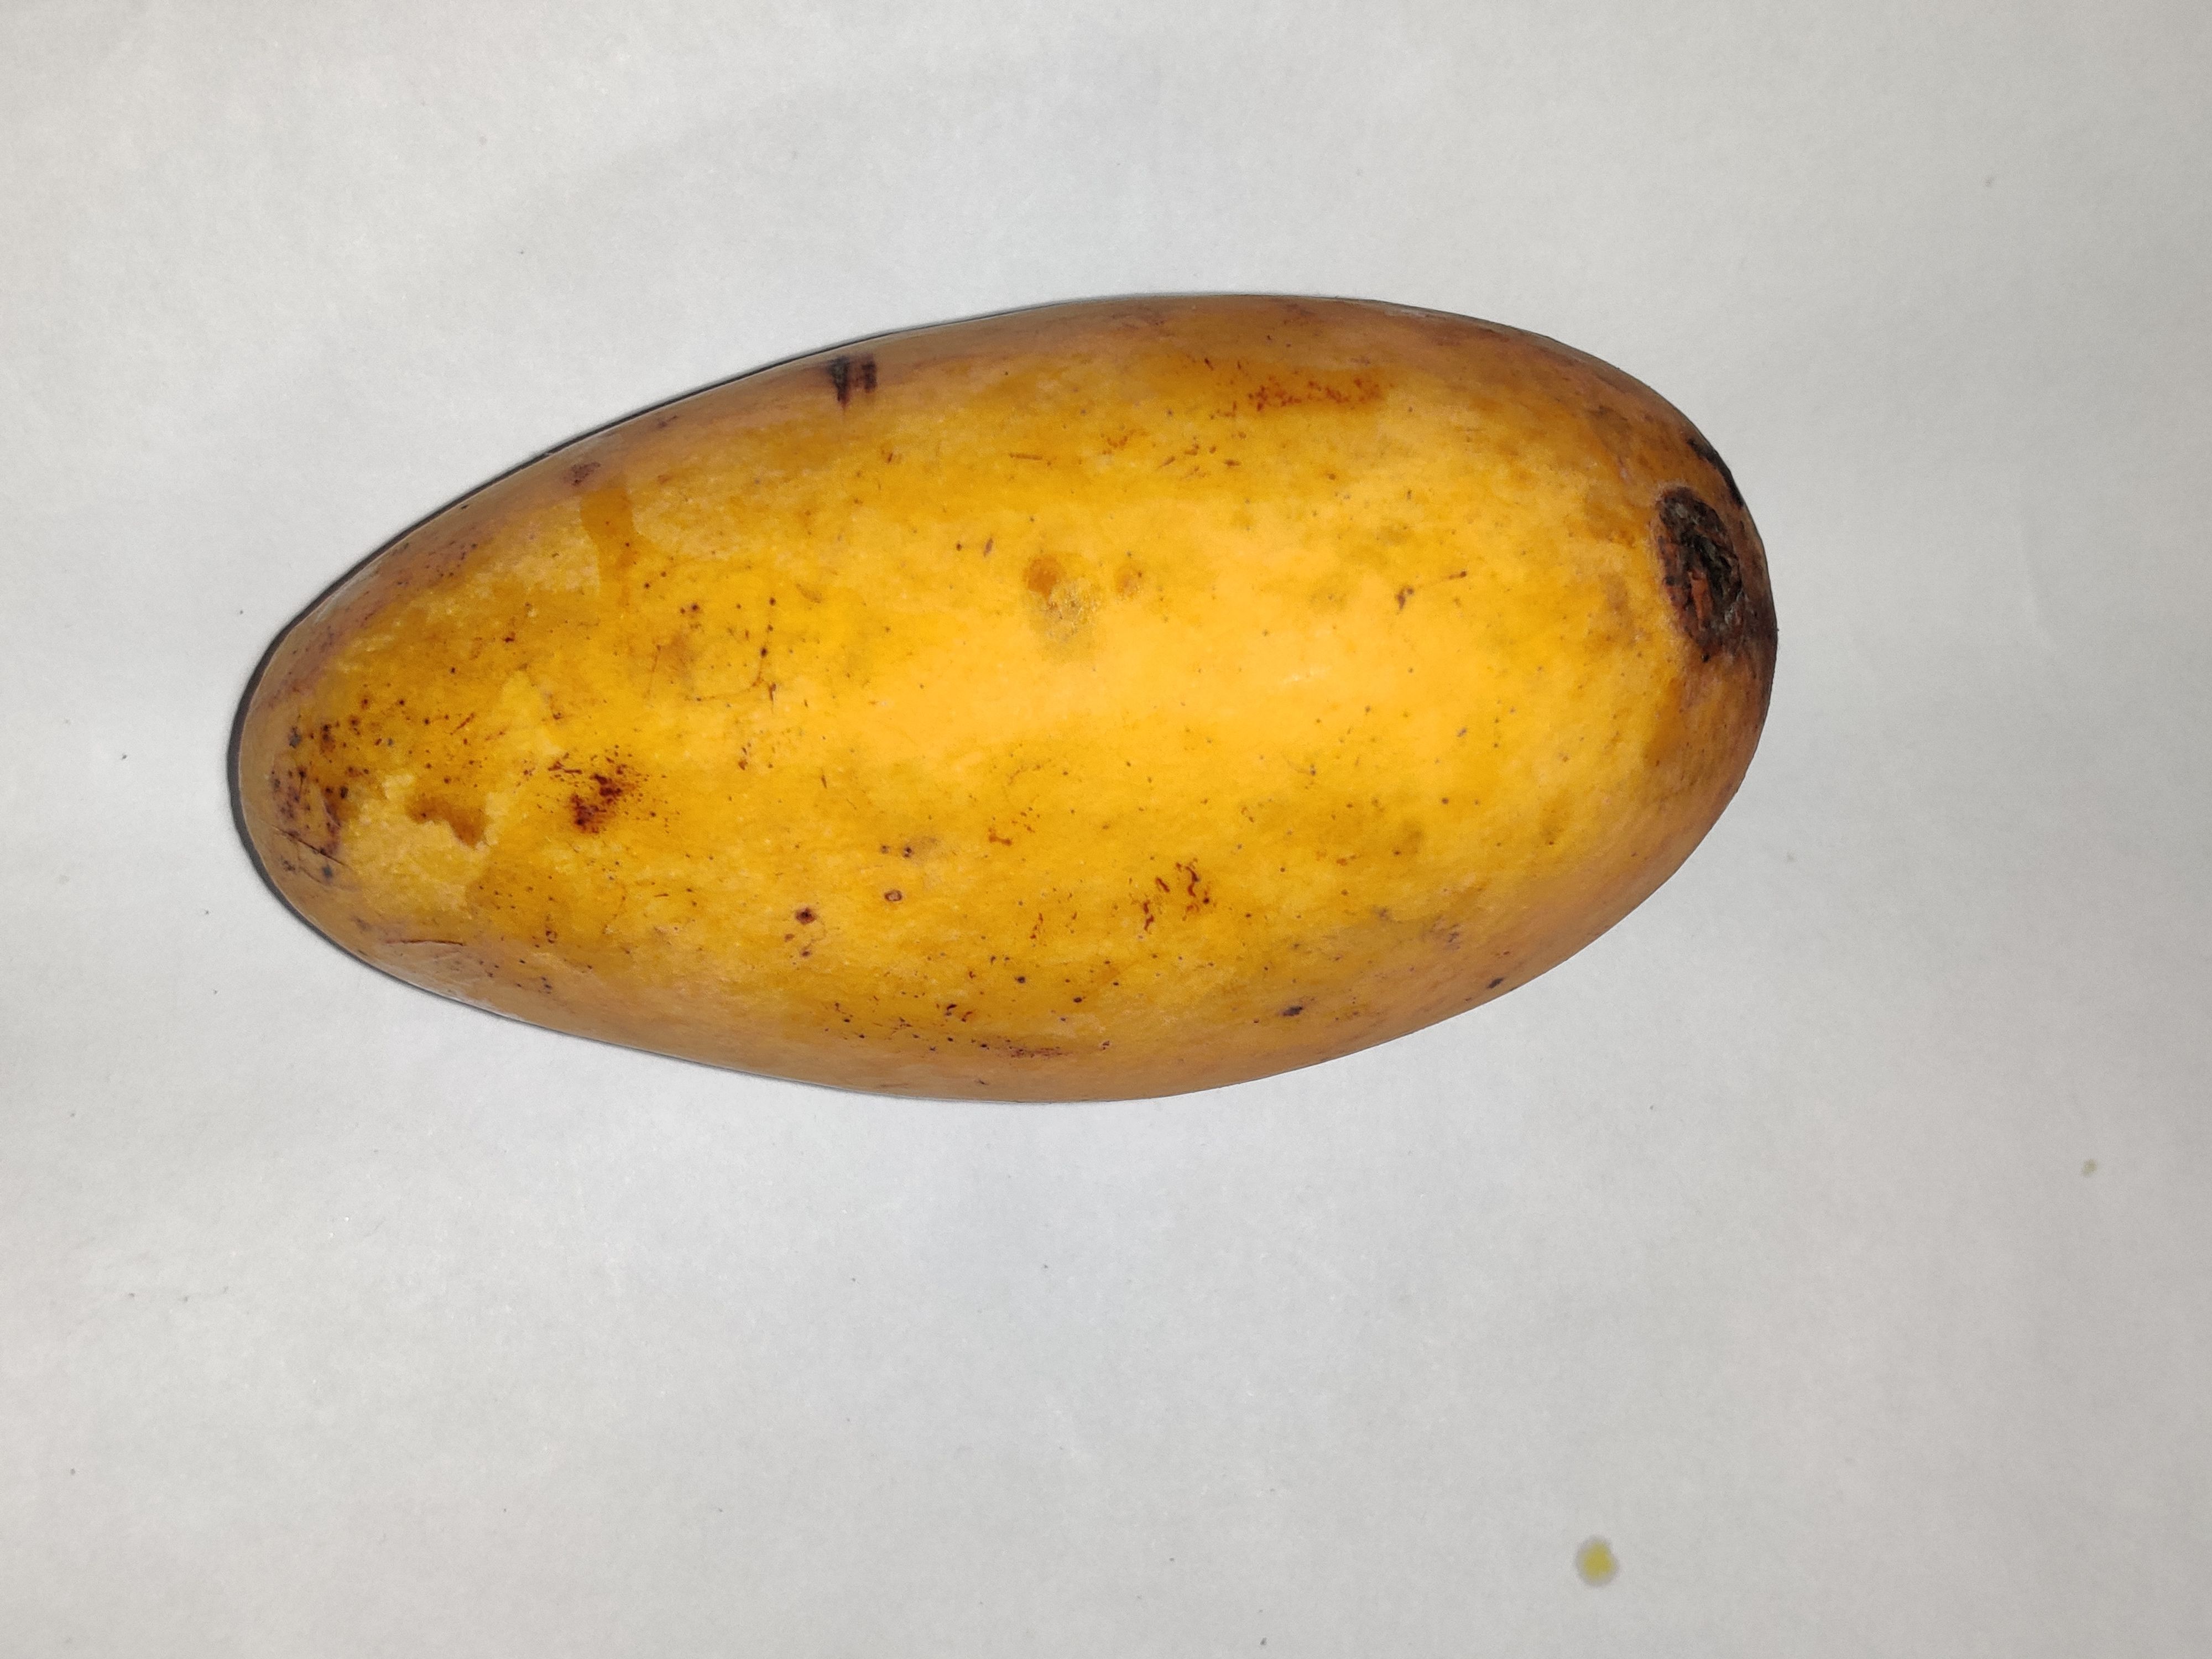
Fruit: mango
Grade: 2nd-grade